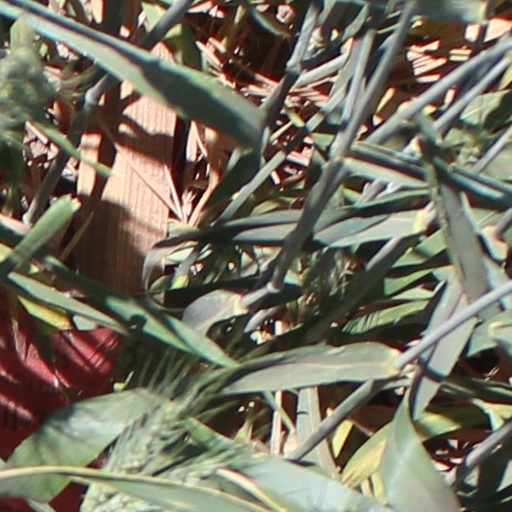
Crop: wheat